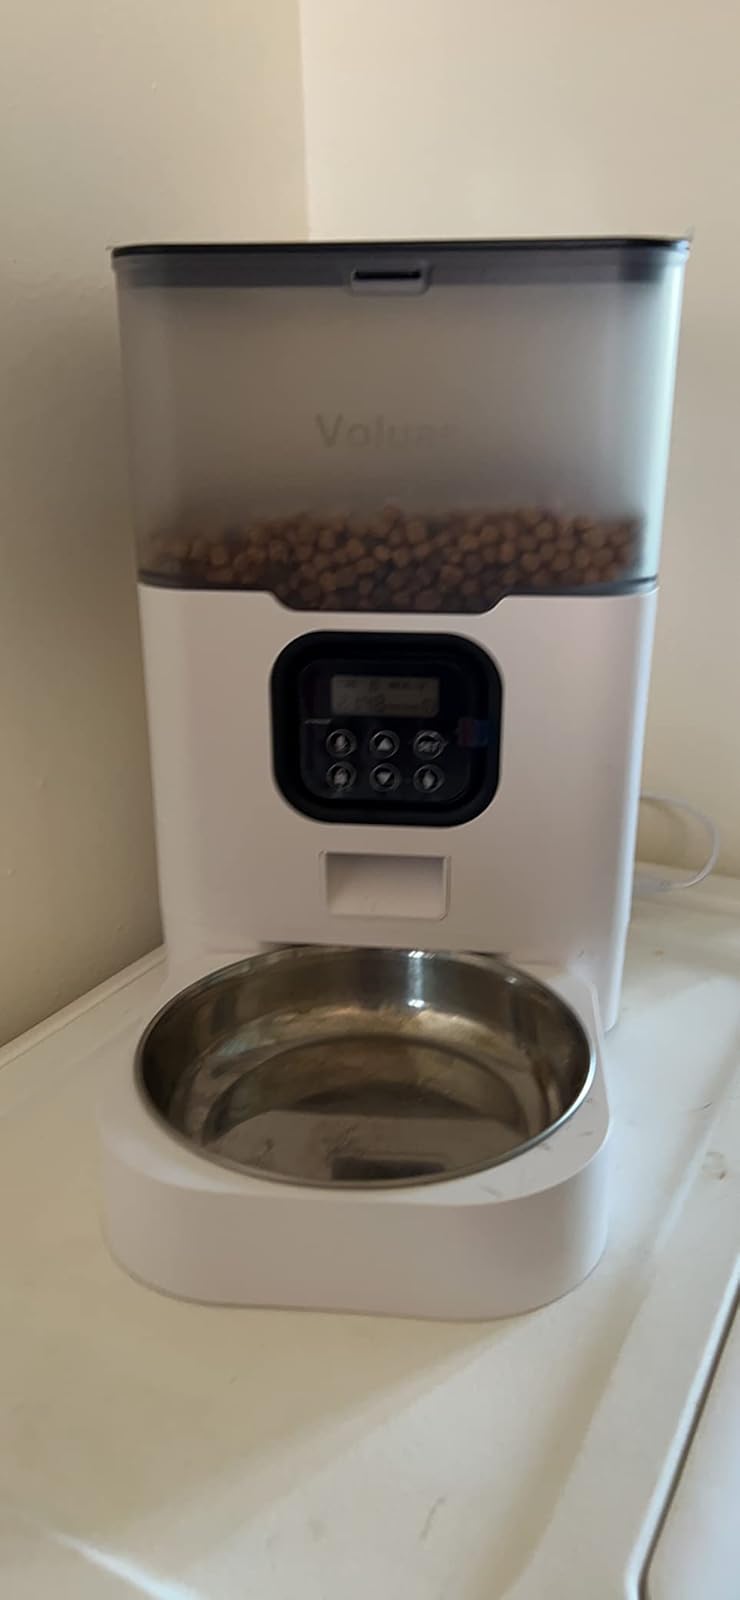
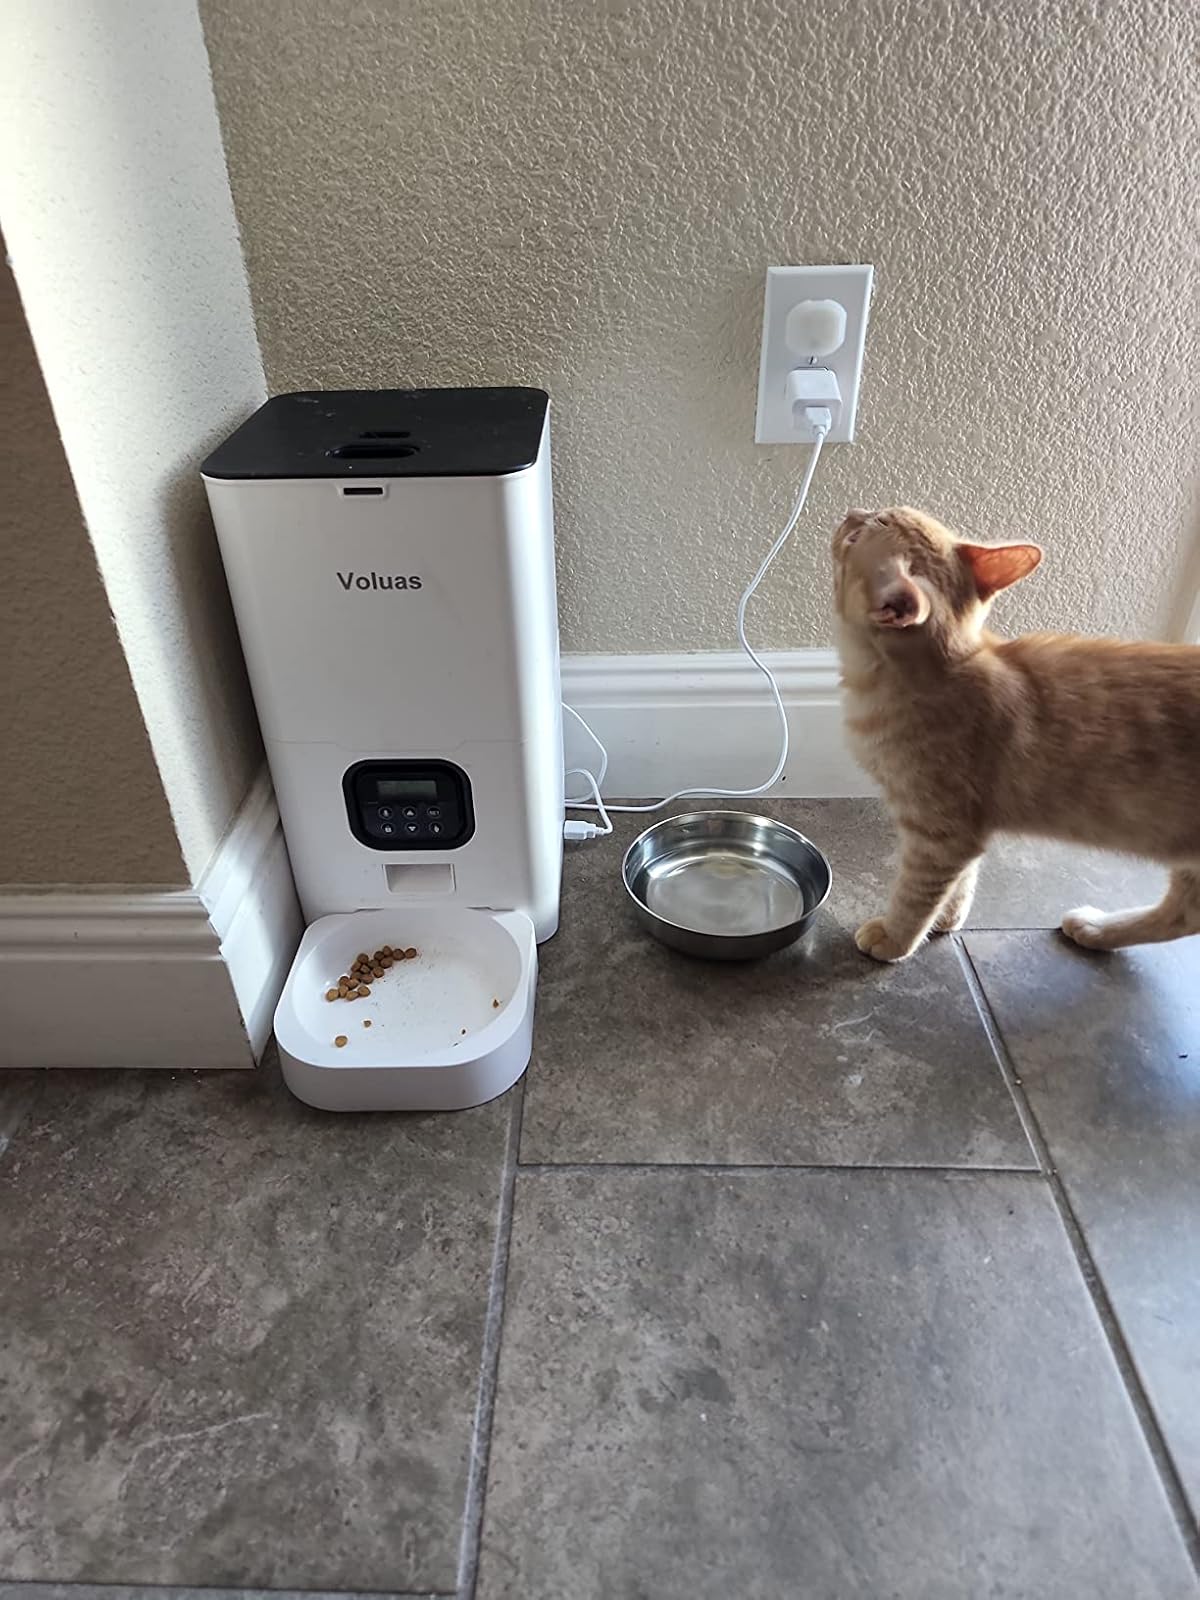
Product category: items_feeder
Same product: no